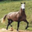
Label: horse